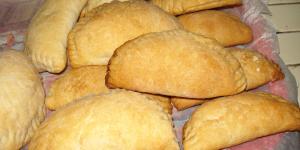
empanada de calabaza y champinones